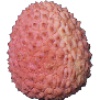
Label: lychee